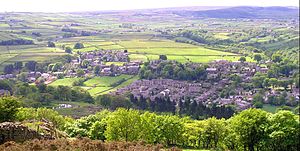
Peak District / Galleri
Peak District er et højlandsområde i det centrale og nordlige England, øst for Manchester. Det meste ligger i Derbyshire, men også indenfor Cheshire, Staffordshire samt South og West Yorkshire. Det meste af området er inkluderet i Peak District nationalpark, som var den første nationalparken i Storbritannien. Parkgrænserne blev trukket sådan at man undgik at få byer med, men Buxton er praktisk talt omringet af parken.